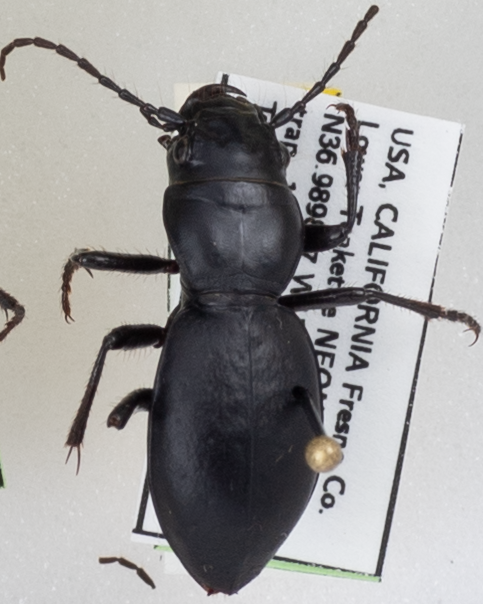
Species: Omus californicus
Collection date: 2021-08-12
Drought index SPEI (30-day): -1.242
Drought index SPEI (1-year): -2.09
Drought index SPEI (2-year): -2.09